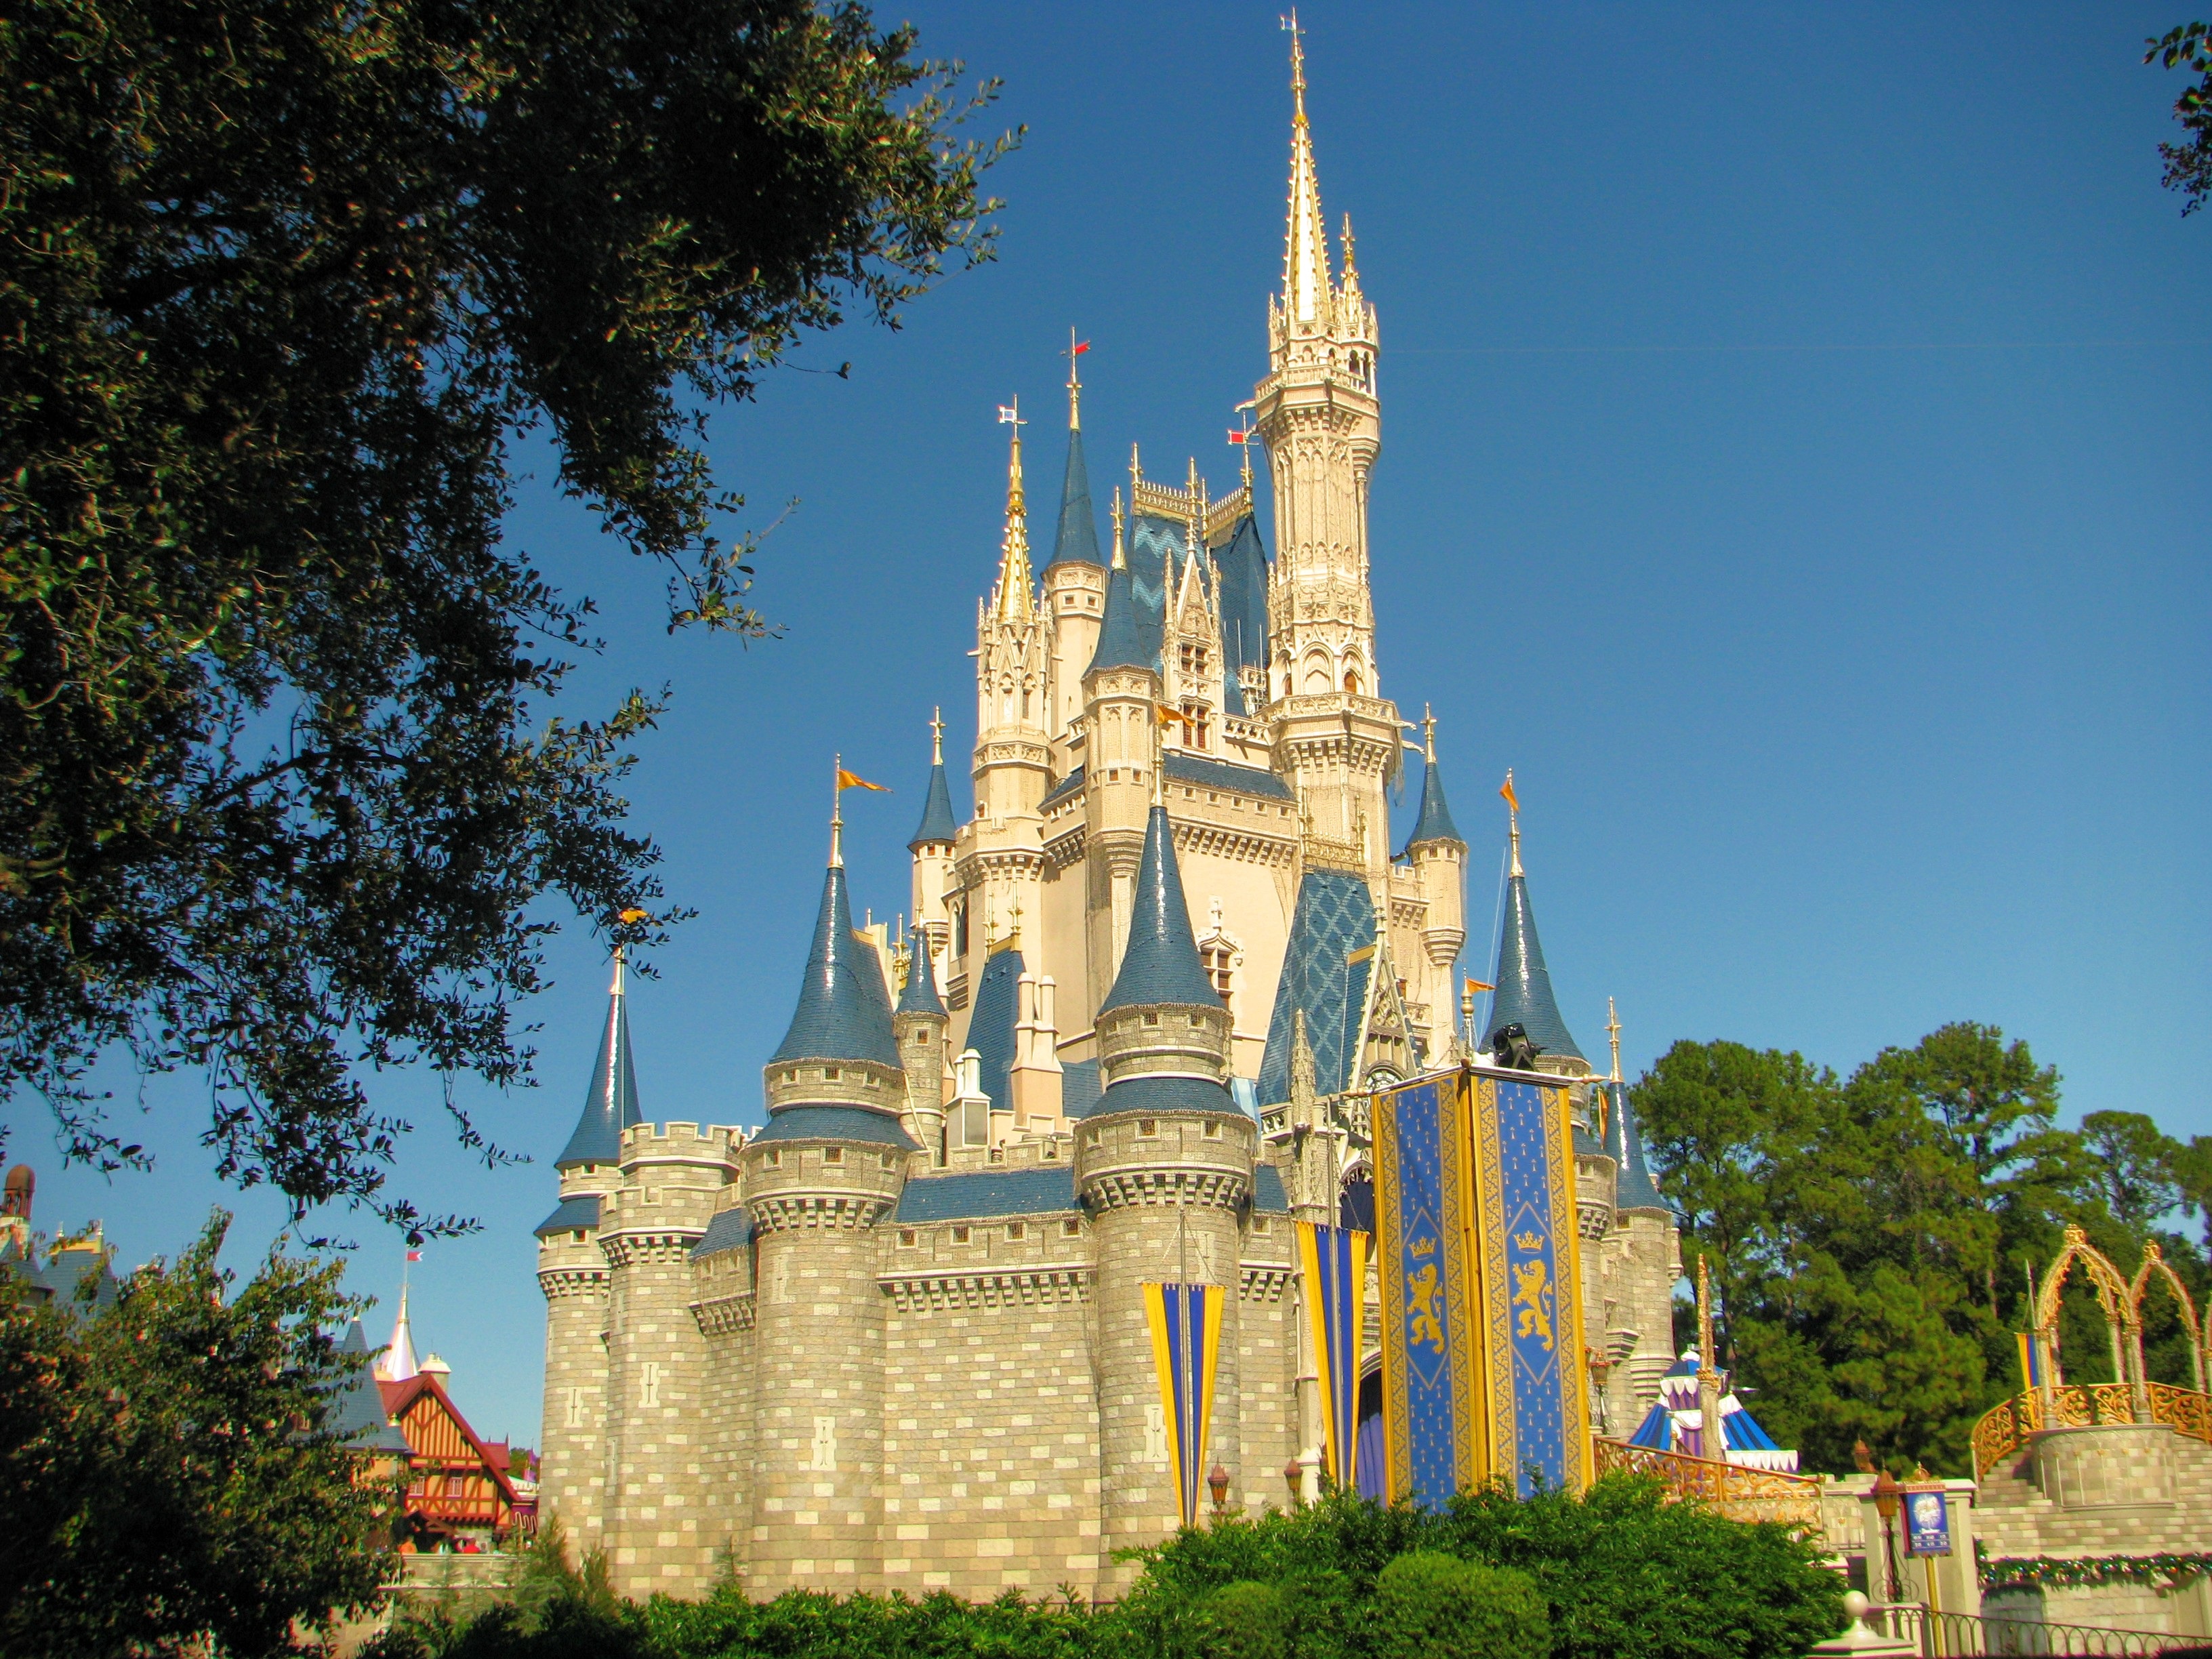
building, chateau, palace, park, castle, landmark, church, cathedral, place of worship, disney, temple, spire, orlando, historic site, disney world